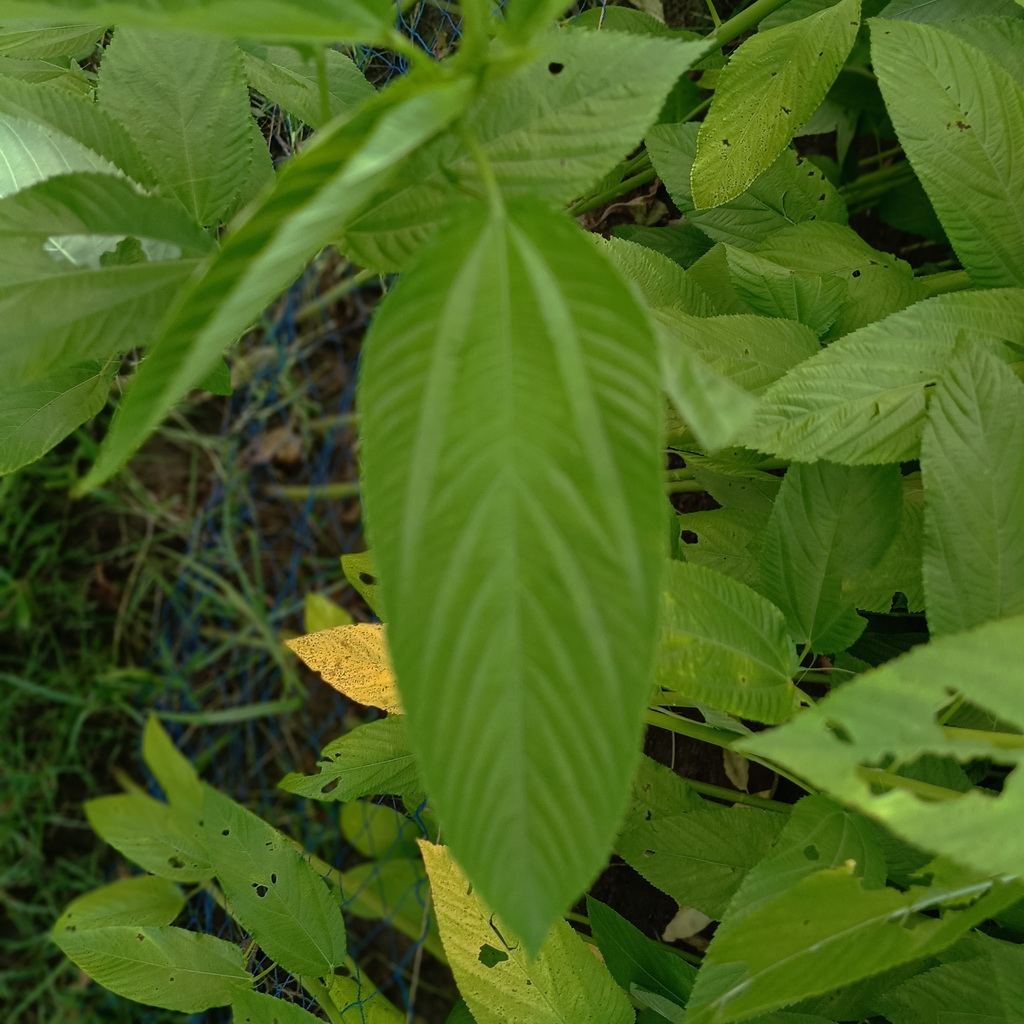
Label: Fresh